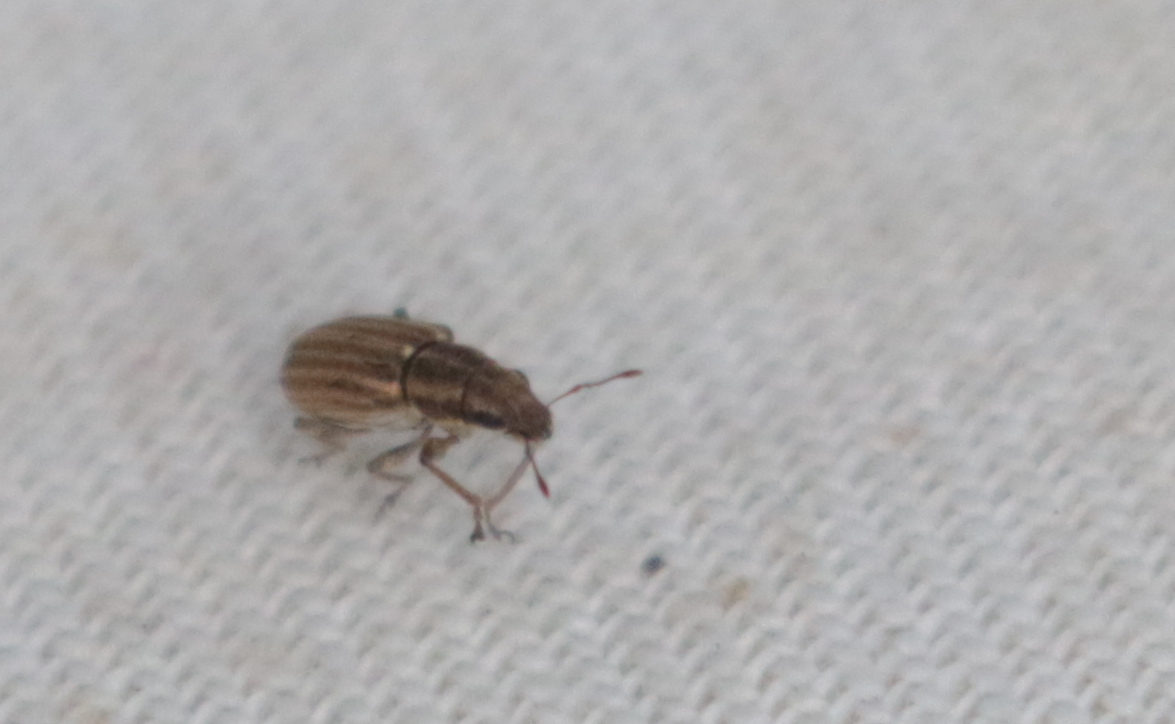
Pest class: pea_leaf_weevil